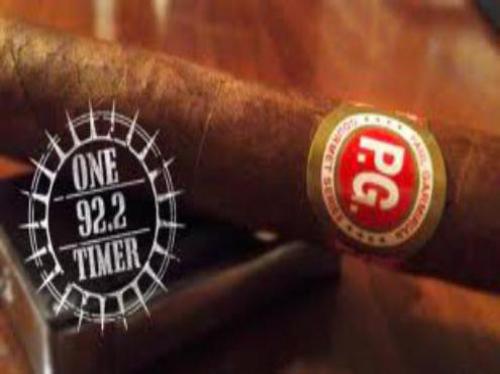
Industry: Necessities